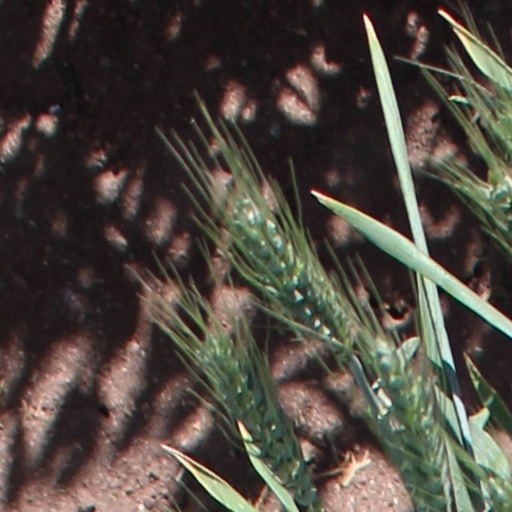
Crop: wheat